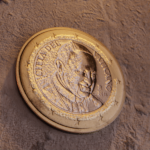
Coin value: 1euro
Country: va
Edition: 2016